Gendered impact of the COVID-19 pandemic

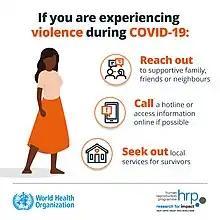
A poster from the World Health Organization on measures that can be taken by victims of domestic violence

Women constitute a larger part of informal and part-time workers around the world. During periods of uncertainty, such as during a pandemic, women are at a greater risk of being unemployed and being unable to return to work after the pandemic is over. An analysis of an online survey conducted in the Argentinean city of Mar del Plata on preventive and compulsory social isolation (PCSI) during its second phase for COVID-19 concluded that teleworking was made more difficult for many women because of the clear gender differentiation in unpaid domestic and care work, such as taking care of children or dependants. In this case, it was women, who suffered the most, being overburdened and stressed. Quarantine experience can be different for men and women, considering the difference in physical, cultural, security and sanitary needs for both genders.